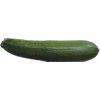
Label: green_zucchini